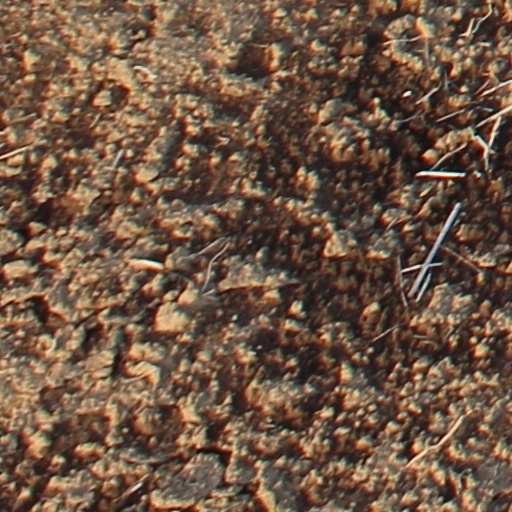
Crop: wheat